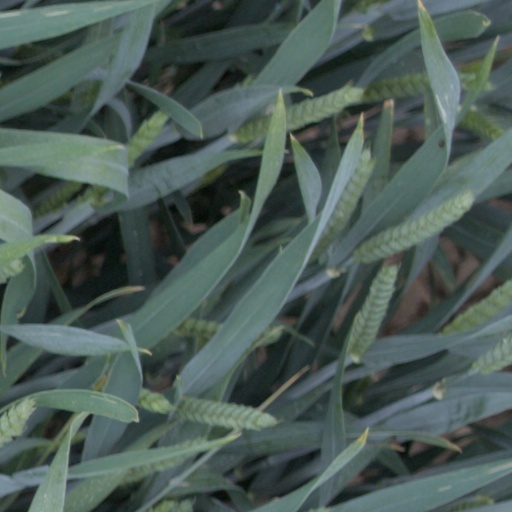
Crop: wheat